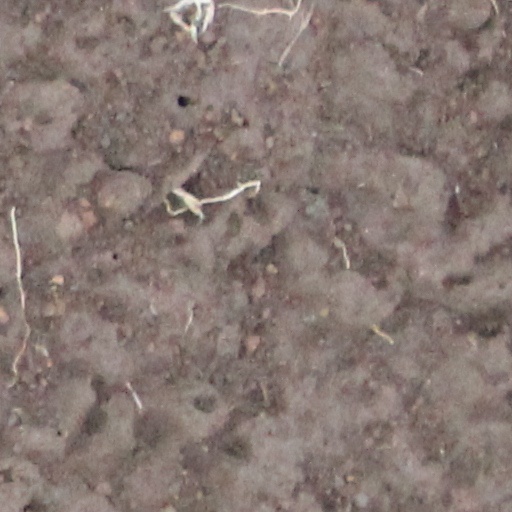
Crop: wheat